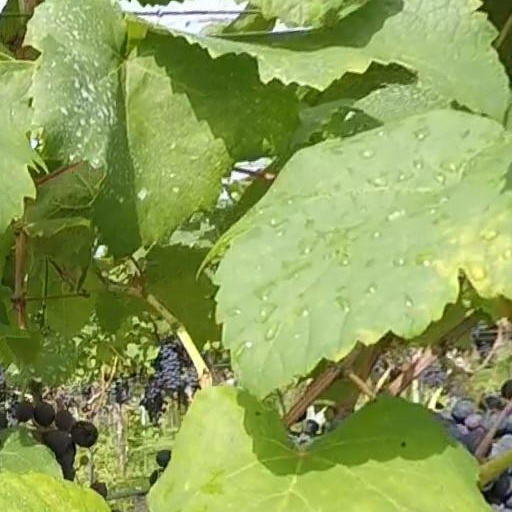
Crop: grape